Michael Doyle (racing driver)

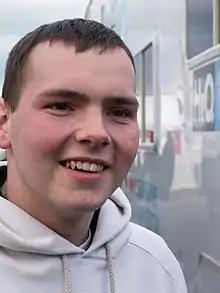

Michael Doyle (born 18 June 1987 in Glasgow) is a British racing driver who competed in the British Touring Car Championship in 2008. Doyle's team was family-owned, and part of a garage services business which he worked for during the week.